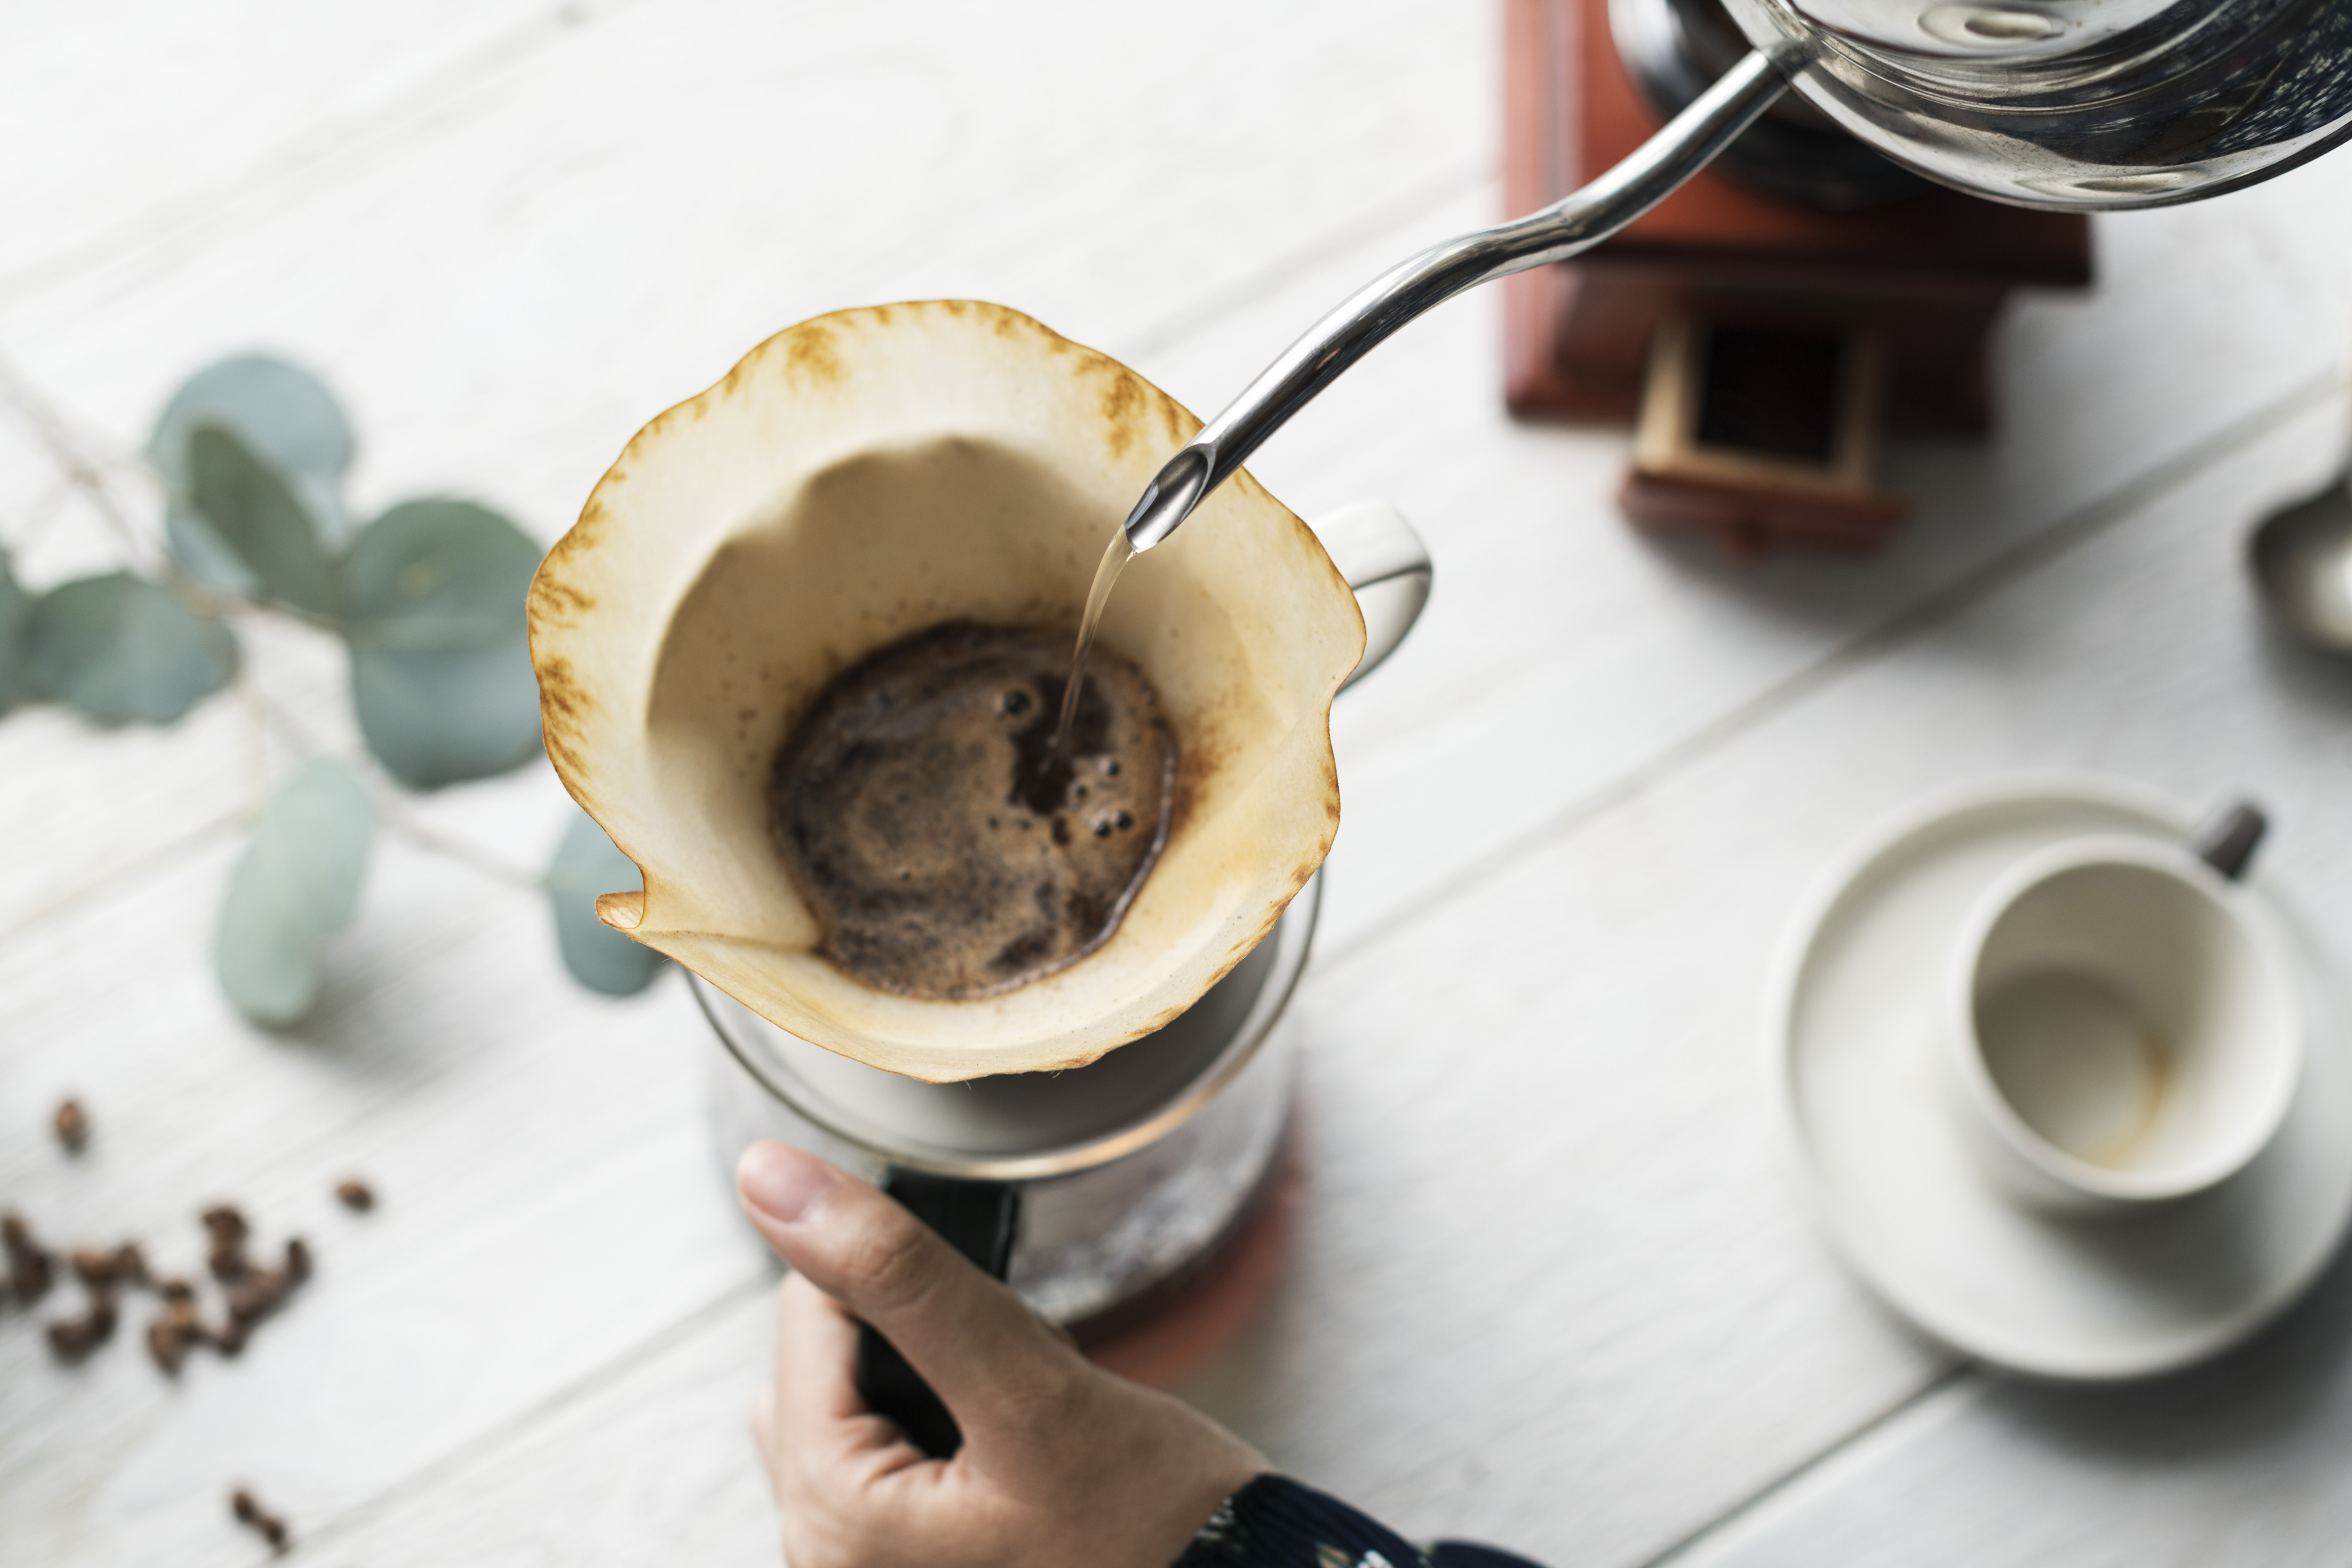
aerial, aroma, background, barista, beans, beverage, break, brew, brewing, cafe, caffeine, career, classic, coffee, coffee beans, culture, cup, drink, drip, drip coffee, enjoying, filter, fresh, grinder, hand, hobby, home, house, interest, kettle, leaf, learn, lifestyle, making, mania, morning, mug, person, pot, preparation, professional, refreshing, relaxation, rest, retro, roast, wooden table, food, dish, cuisine, ingredient, recipe, dessert